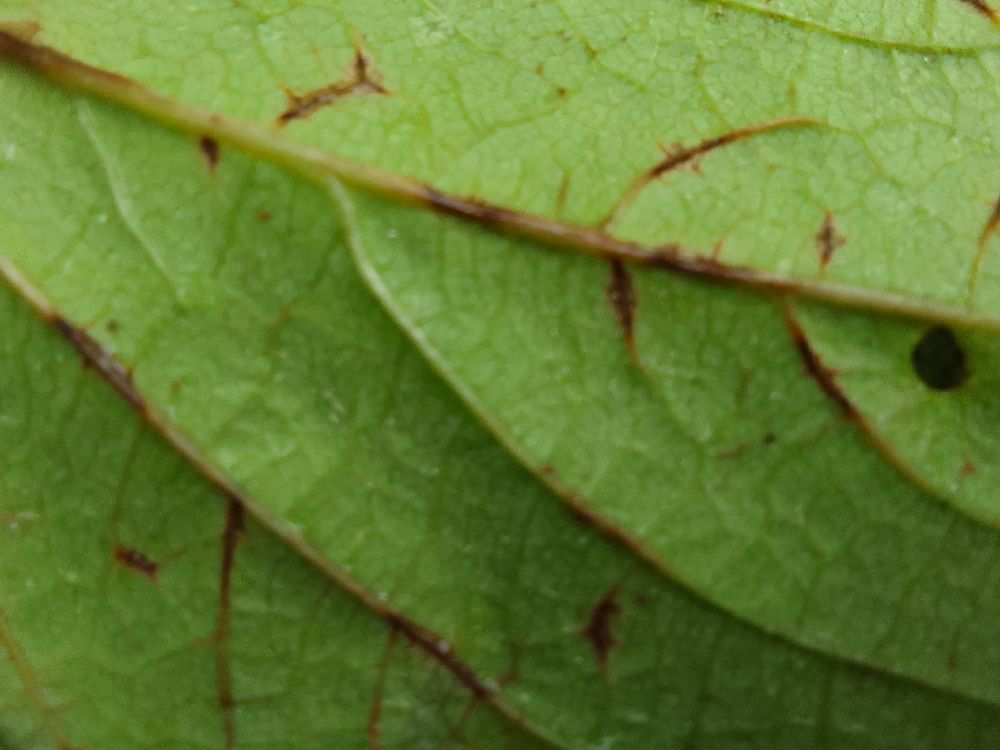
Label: anthracnose